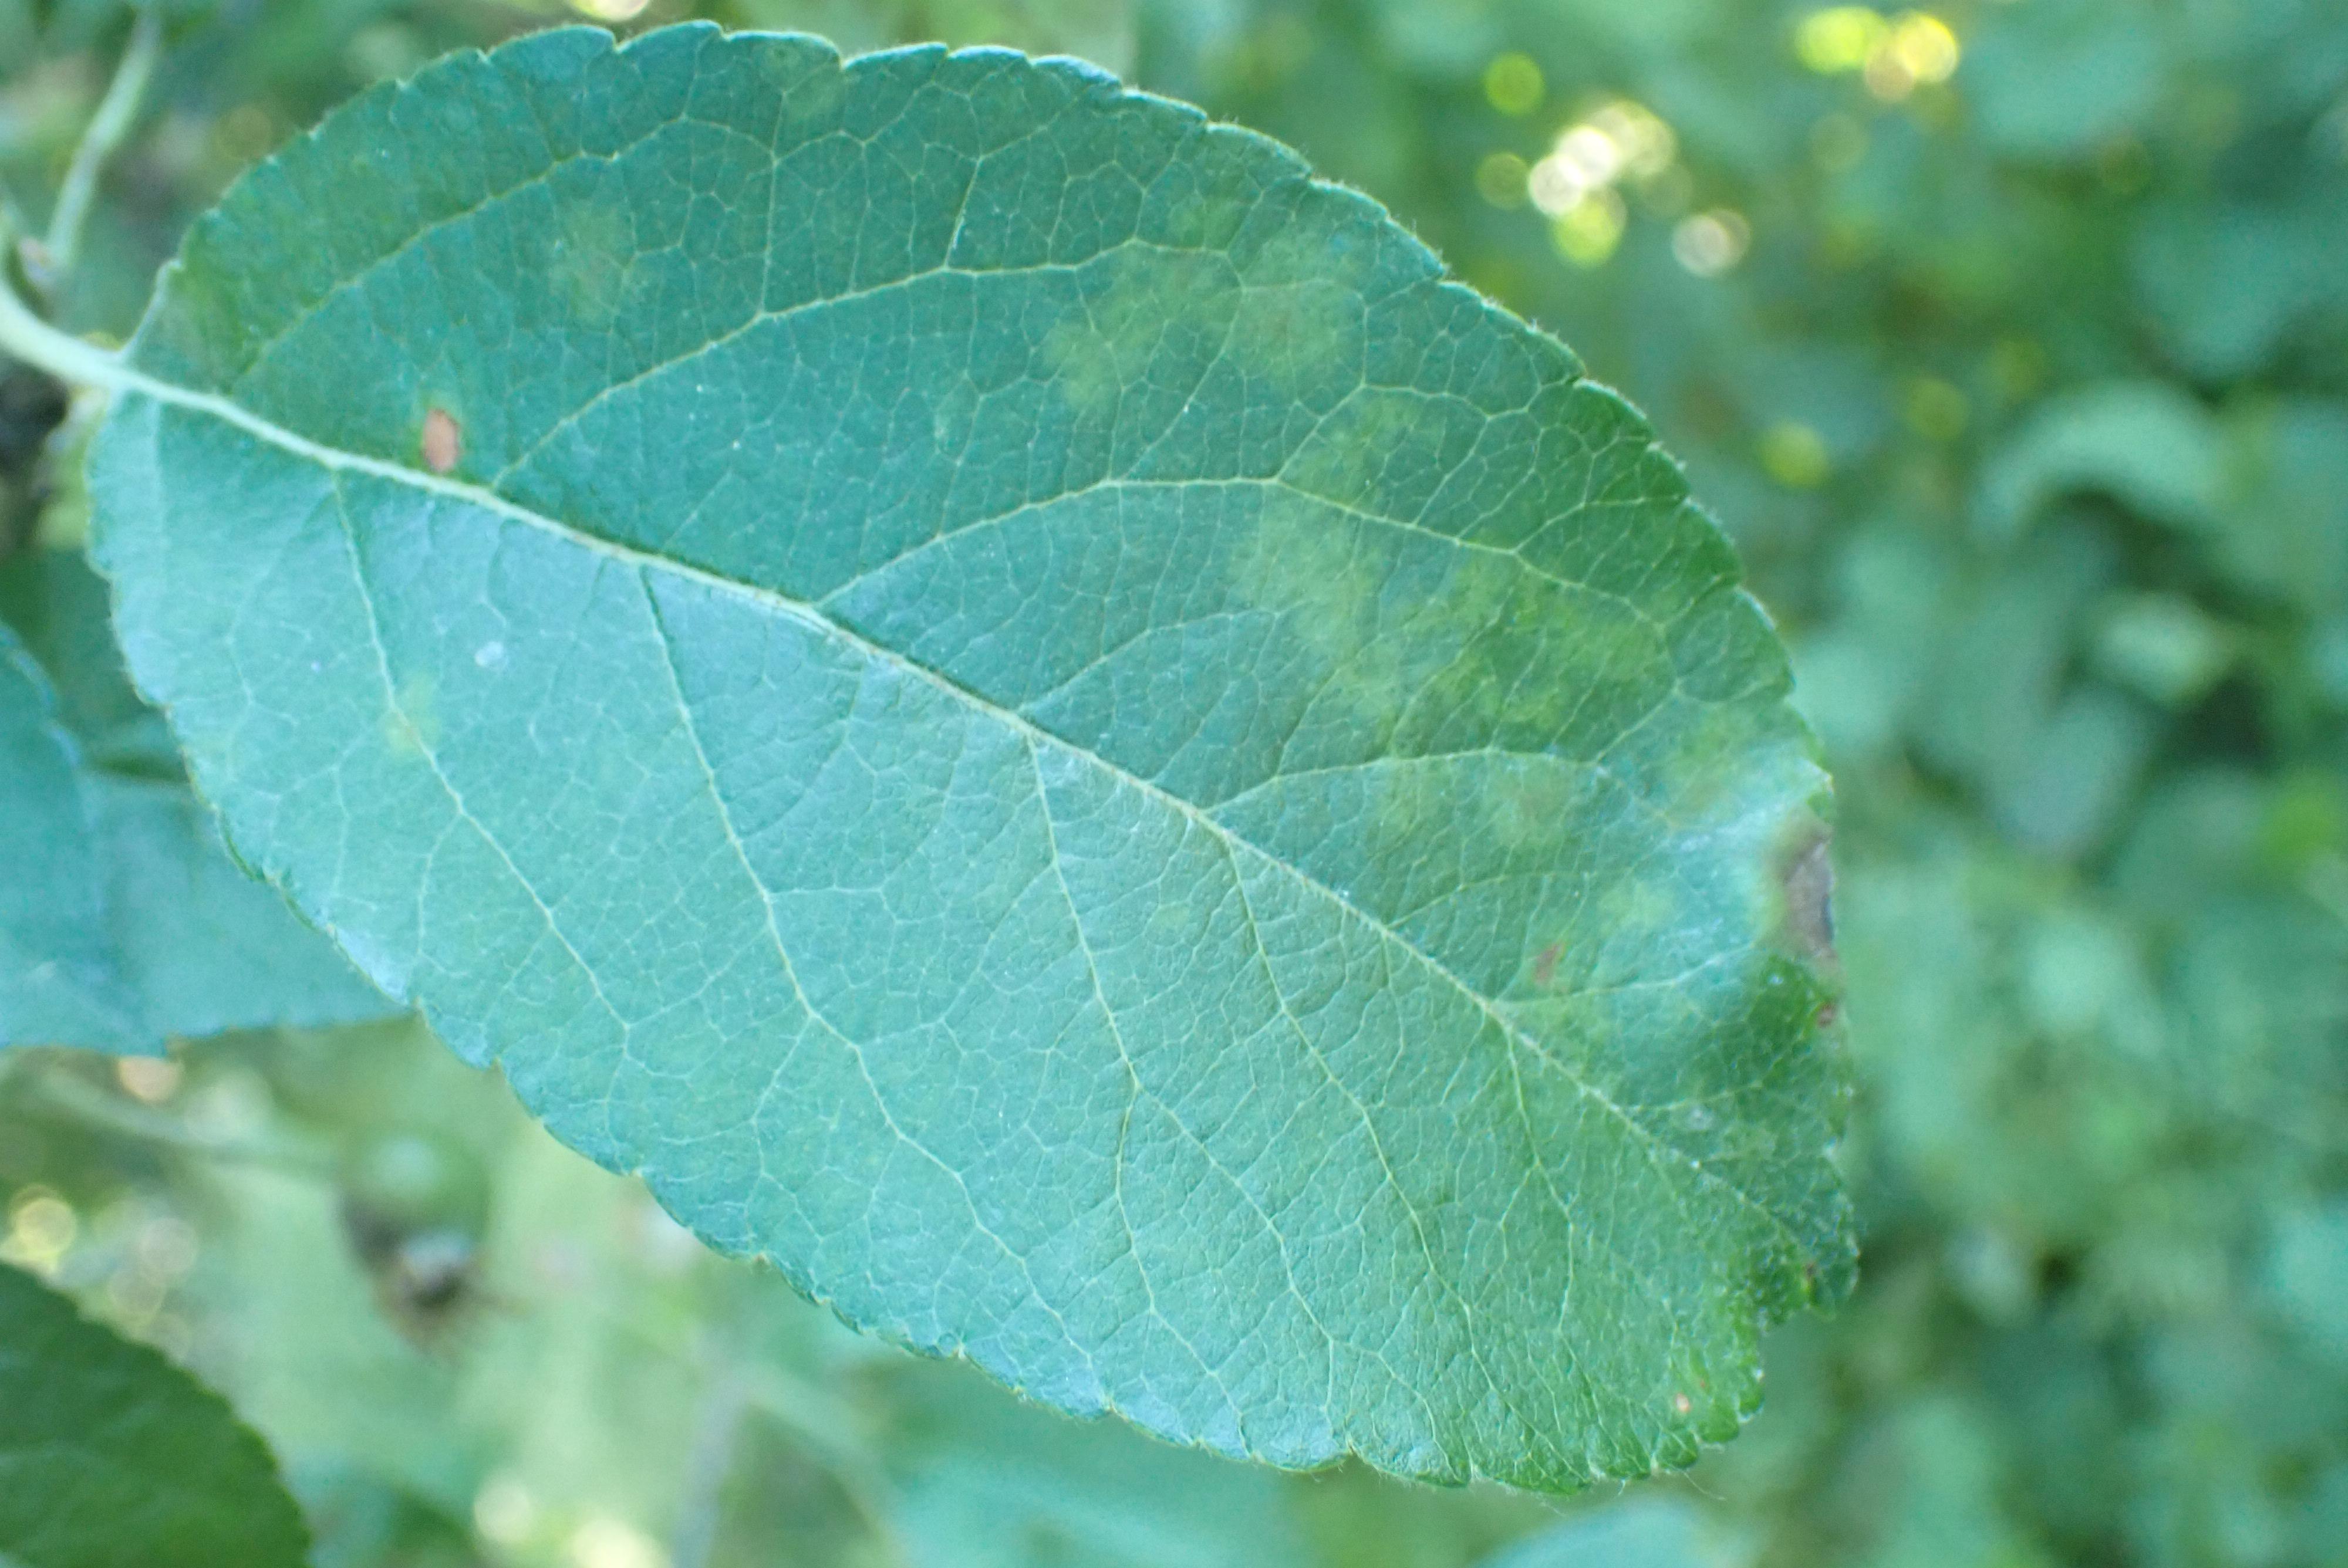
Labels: scab, frog_eye_leaf_spot